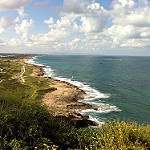
Label: sea